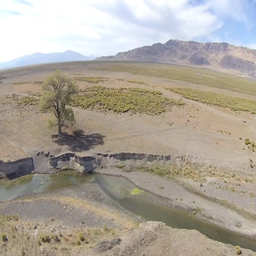
tracking left rotating around lone tree with mountains in the background revealing river stretching out into the distance